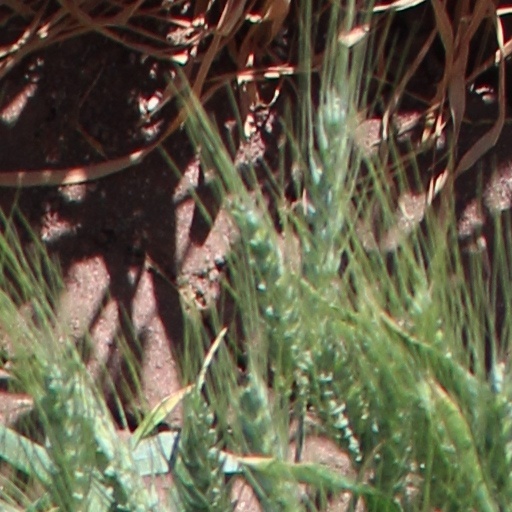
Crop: wheat